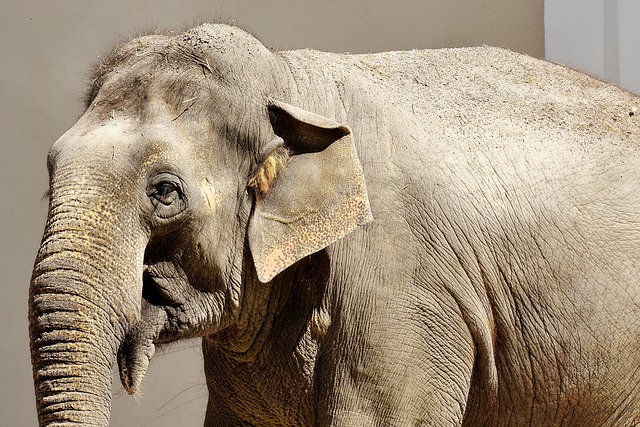
Label: elephant